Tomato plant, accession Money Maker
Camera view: vertical (180 deg); turntable rotation: 300 degrees
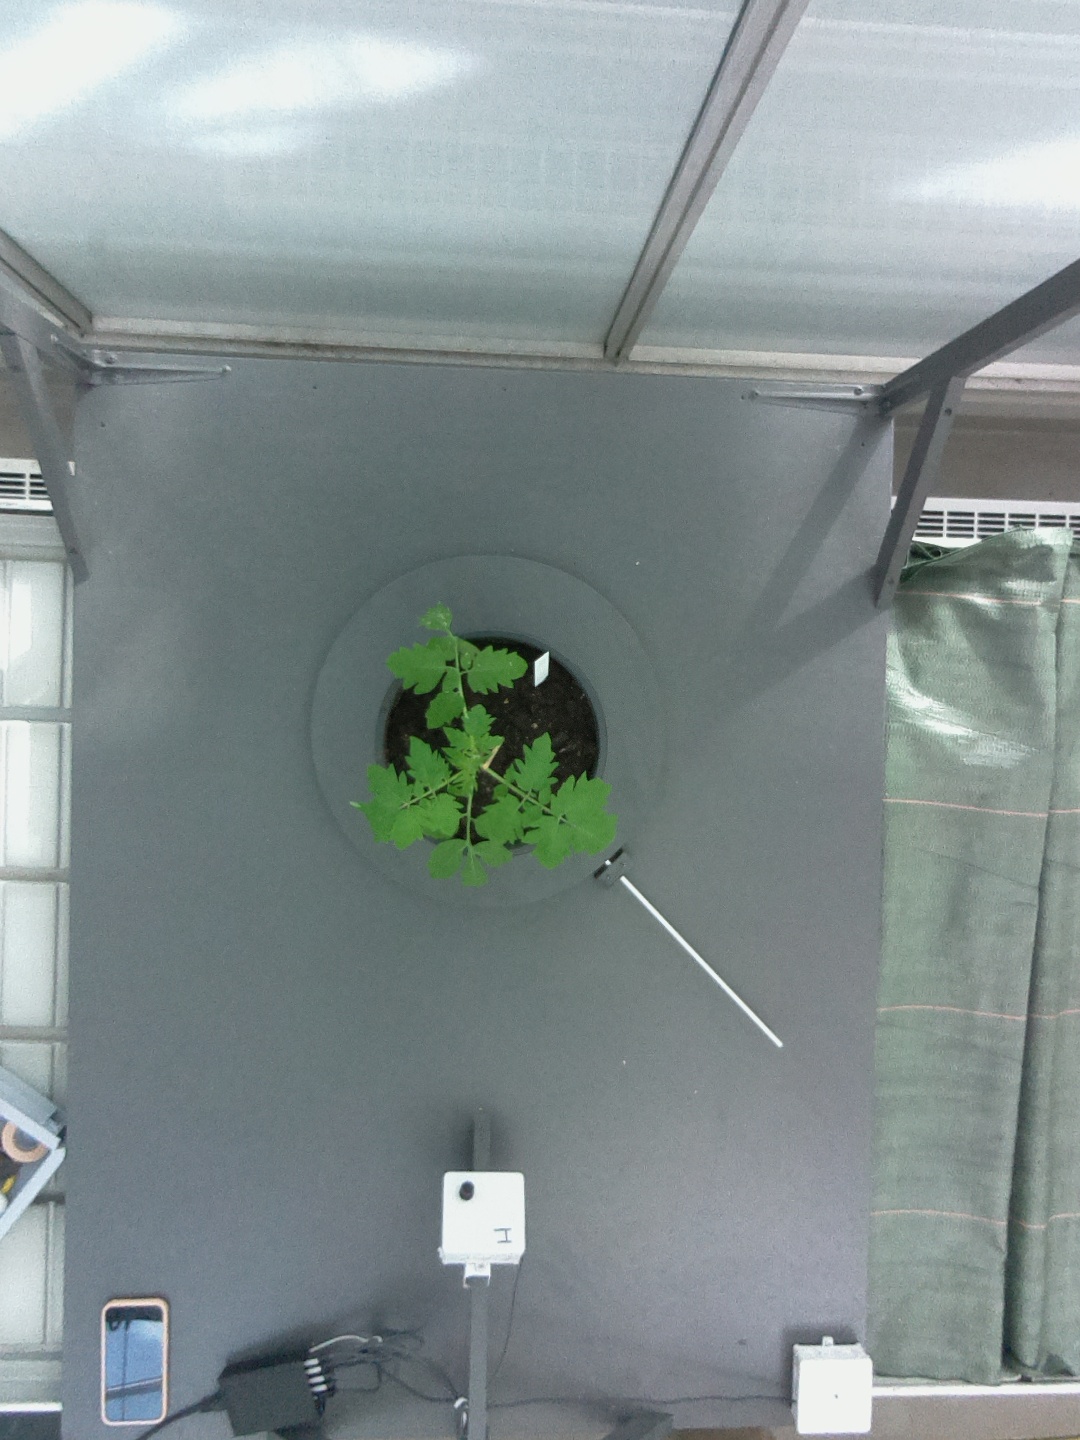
BBCH growth stage 13: 6 of true leaves visible